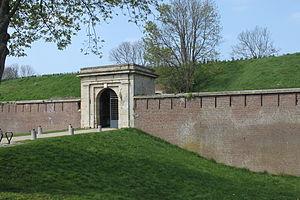
le havre entrée du fort de saint adresse
Les jardins suspendus du Havre, en abrégé les Jardins suspendus, occupent un site de 17 hectares dans le quartier de Sanvic au Havre. Ce jardin botanique se situe sur les hauteurs du Havre à l'intérieur de l'ancien fort de Sainte-Adresse. Ils dominent la ville basse, l'estuaire et la Manche. Au total, les Jardins suspendus possédaient en 2010 quelque 3 700 espèces végétales. L’esprit du jardin est de rendre hommage aux botanistes qui ont parcouru ou parcourent toujours le monde, et dont de nombreux embarquèrent au Havre.